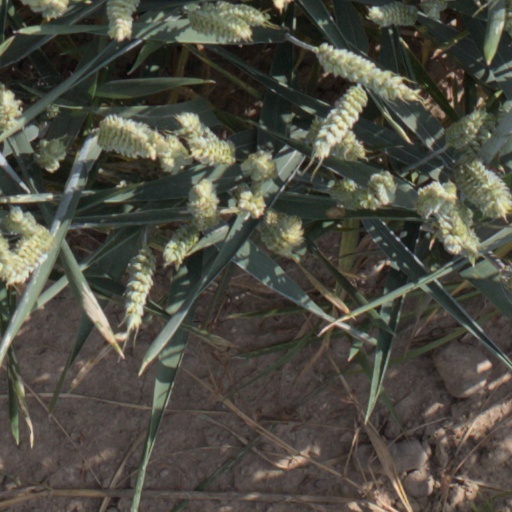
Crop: wheat